Aparon
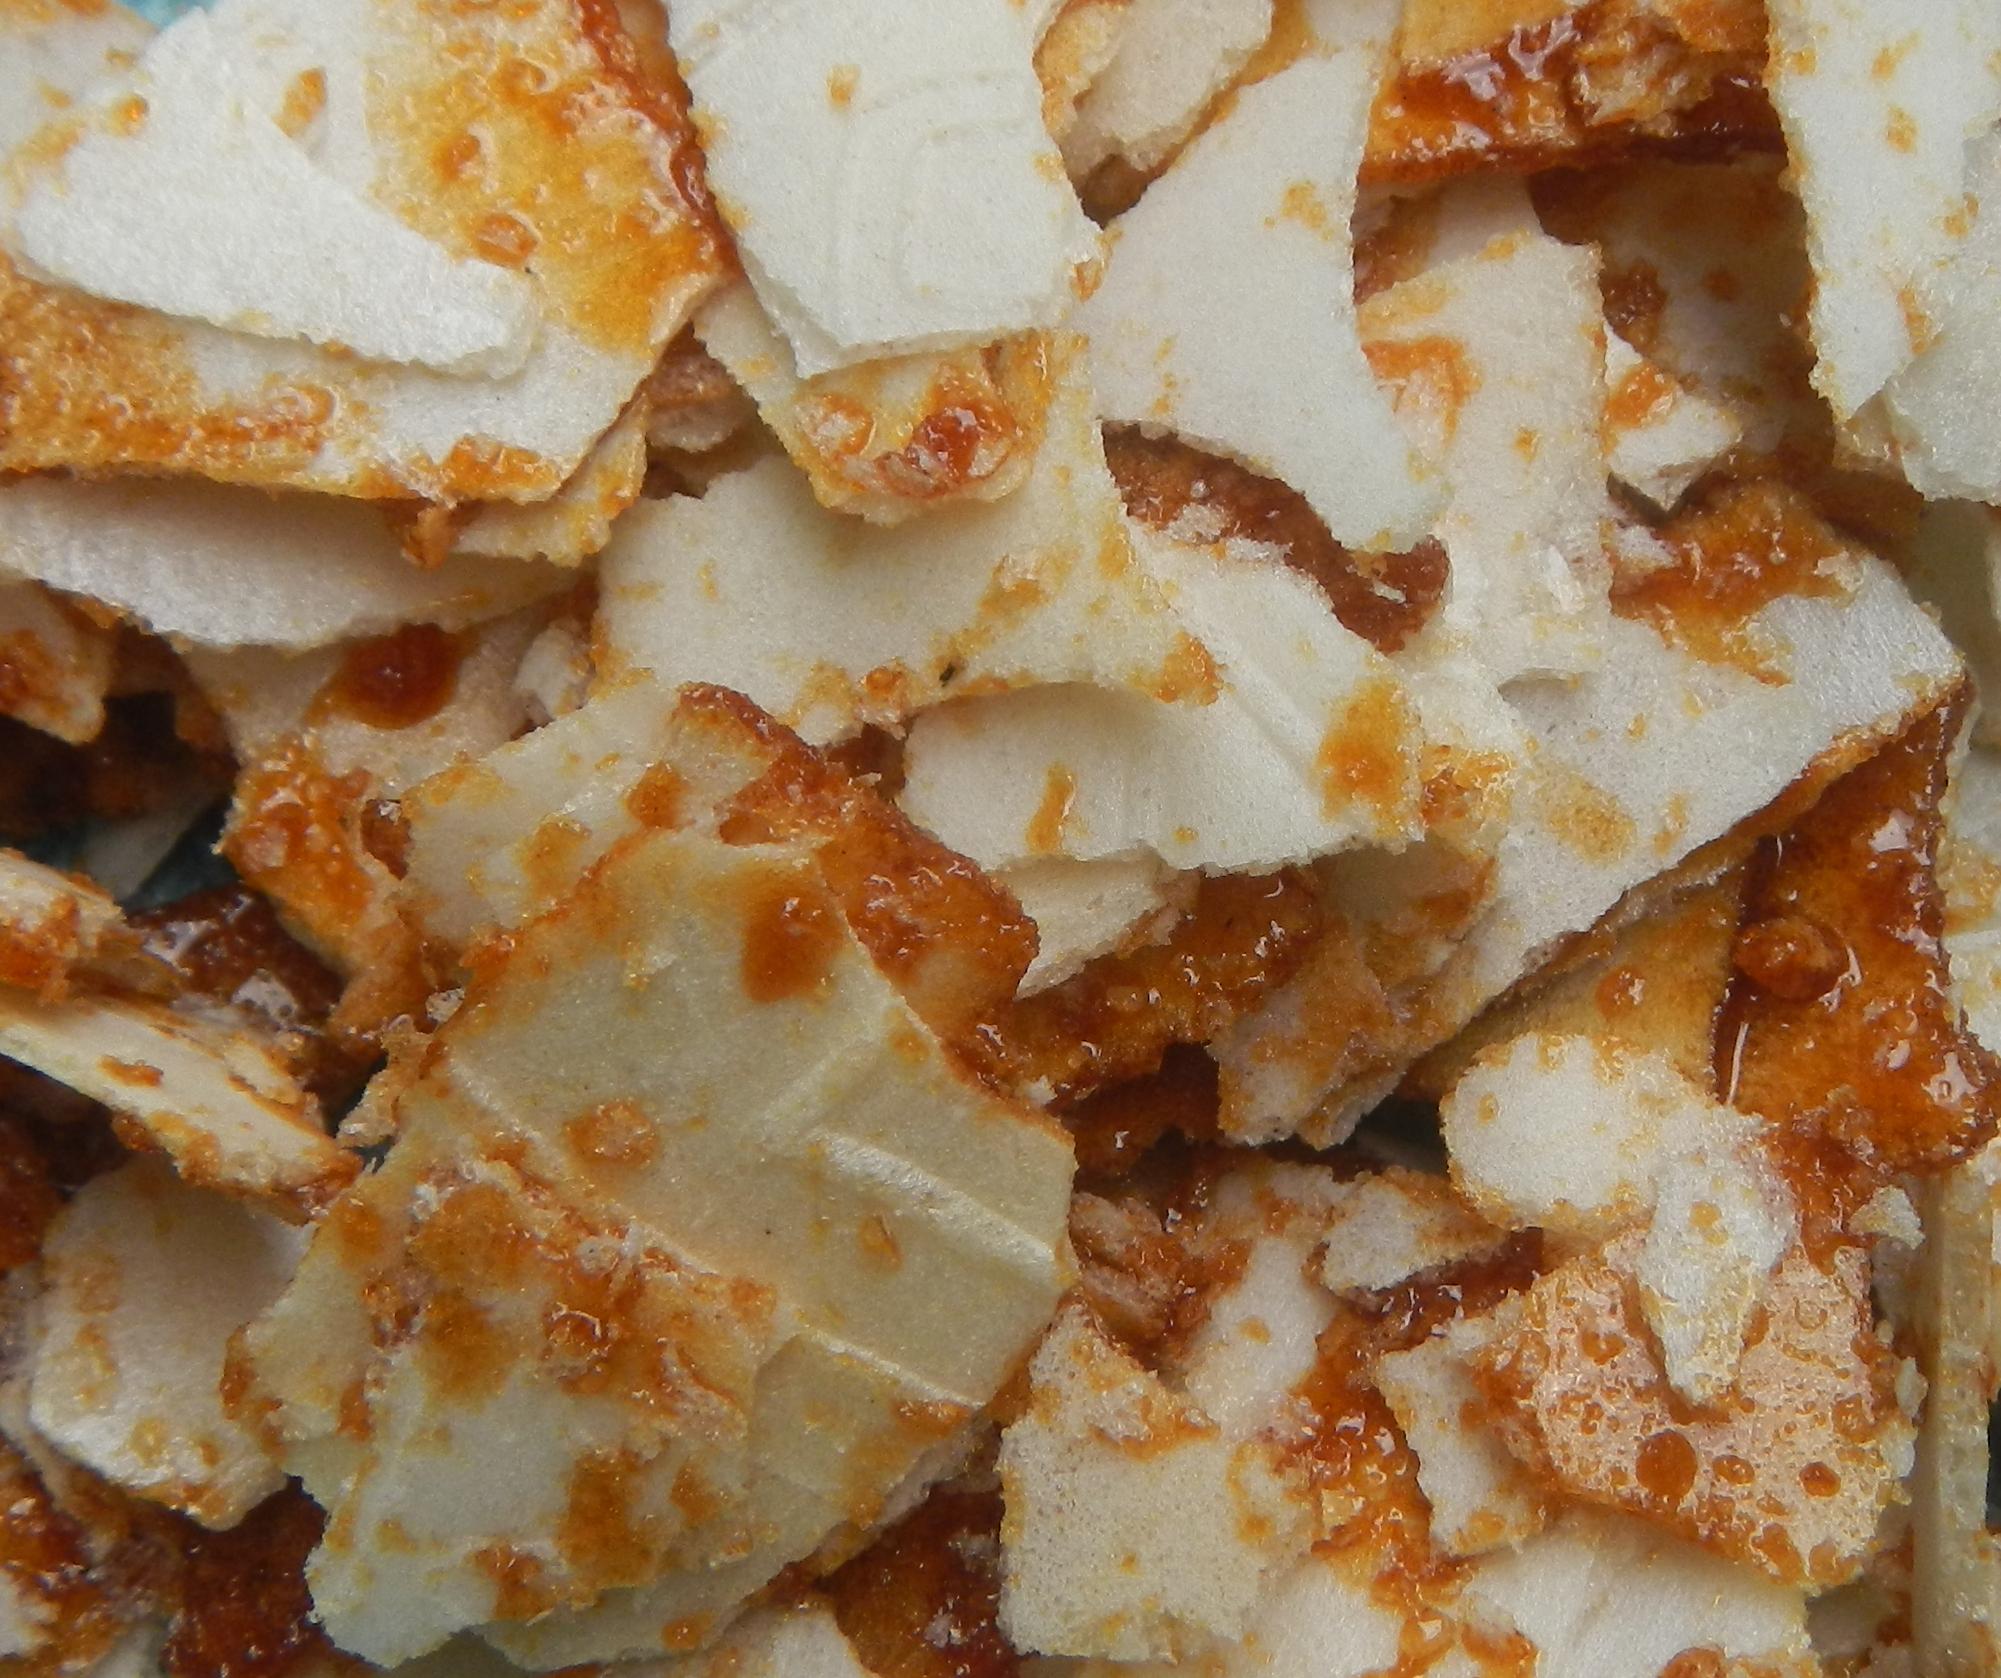
Also known as:
ja - Japanese: アパロン
ms - Malay: Aparon
Category: snack (wafer, cookies, crackers)
Cuisine: Filipino
Associated cuisines: Filipino
Area: Philippines
Countries: Philippines
Region: South Eastern Asia, , , ,
This dish is a wafer drizzled with caramelized sugar and optionally, sesame seeds. It is uniquely made from unconsecrated communion wafers.